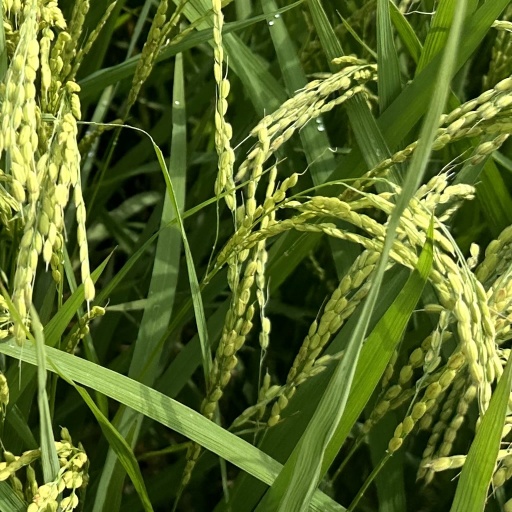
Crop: rice